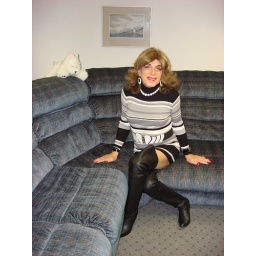
same girl in black thigh boots